William Bakewell

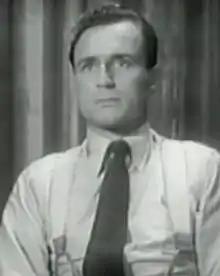
Bakewell in "The Fabulous Dorseys" (1947)

William Robertson Bakewell (May 2, 1908 – April 15, 1993) was an American actor. He achieved his greatest fame as one of the leading juvenile performers of the late 1920s and early 1930s.